Patrick Stewart

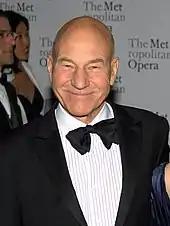
Stewart at the 2010 Metropolitan Opera's opening night of "Das Rheingold"

On 16 December 1996, Patrick Stewart received a Star on the Hollywood Walk of Fame at 7021 Hollywood Blvd. In 1993, "TV Guide" named him the Best Dramatic Television Actor of the 1980s. Stewart was appointed an Officer of the Order of the British Empire (OBE) in the 2001 New Year Honours for services to acting and the cinema and a Knight Bachelor in the 2010 New Year Honours for services to drama. Stewart's knighthood was conferred by Queen Elizabeth II at an investiture ceremony at Buckingham Palace on 2 June 2010. Stewart carried the Olympic torch in July 2012 as part of the official relay for the 2012 London Summer Olympics and stated it was an experience he "will never forget", adding that it was better than any movie premiere. In a 2018 poll for Yorkshire Day, Stewart was ranked the third greatest Yorkshireman ever behind Monty Python comedian Michael Palin and fellow actor Sean Bean.